Orestes U. Bean

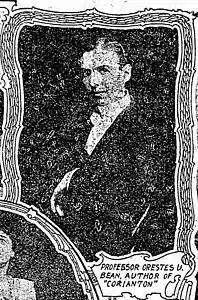
Orestes U. Bean (1902)

Orestes Utah Bean (1873–1937) was an American playwright. Bean was born in Provo, Utah to George Washington Bean. He was a Latter-day Saint.